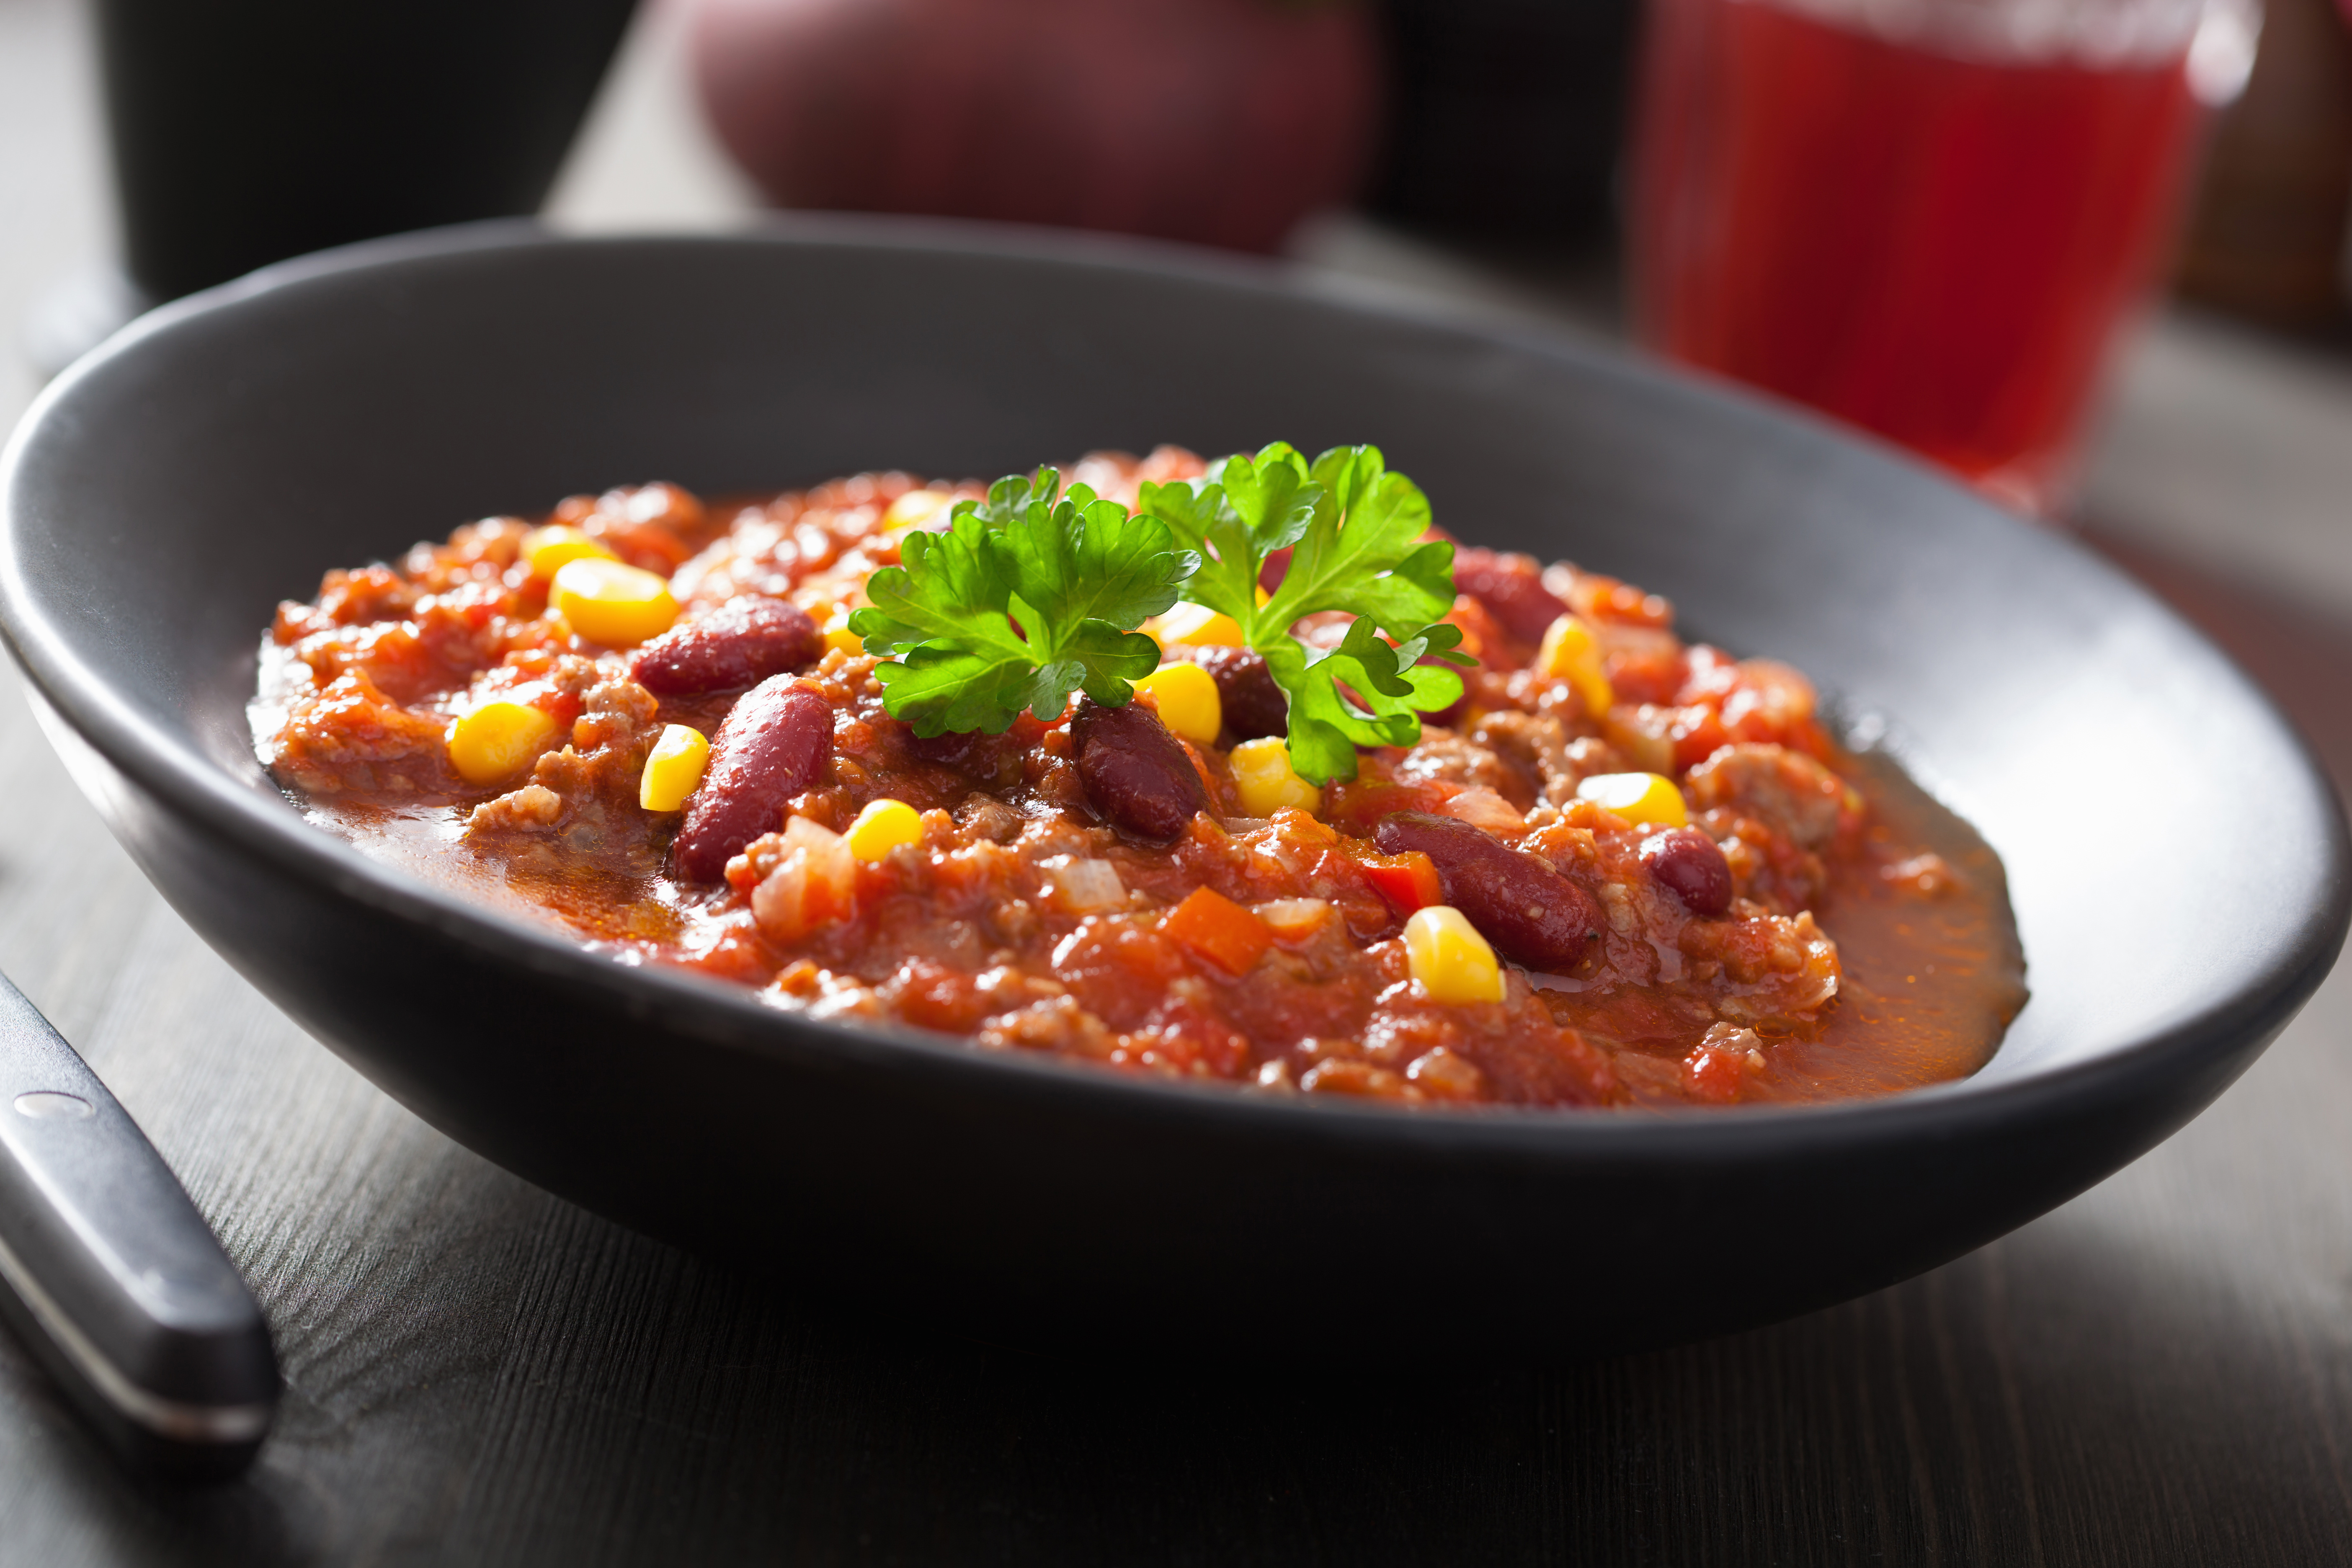
beef, chili, chilli peper, chili con carne, closeup, colorful, cooking, cuisine, delicious, dinner, dish, food, goulash, gourmet, green, health, healthy, herb, hot, ingredient, kidney beans, lunch, meal, maize, mexican, old, onion, orange, pepper, red, rustic, saucepan, soup, special, spices, stew, tasty, tex mex, tomato, traditional, vegetable, vintage, wooden, tableware, fines herbes, recipe, fast food, cookware and bakeware, meat, kitchen utensil, produce, staple food, curry, comfort food, plant, wooden spoon, coriander, braising, mixture, garnish, superfood, Poriyal, wok, italian food, sambal, corn salad, plate, spoon, indian cuisine, spanish cuisine, leaf vegetable, serveware, indian chinese cuisine, stir frying, thai food, Southwestern united states food, cutlery